Émile Schaus

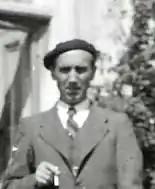
Émile Schaus, 1948

Émile Schaus (12 February 1903 – 19 July 1994) was a Luxembourgish politician and writer.